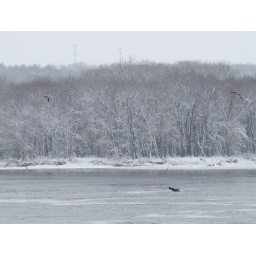
All those countless white and black images in the trees are Eagles, both adults and juvies.